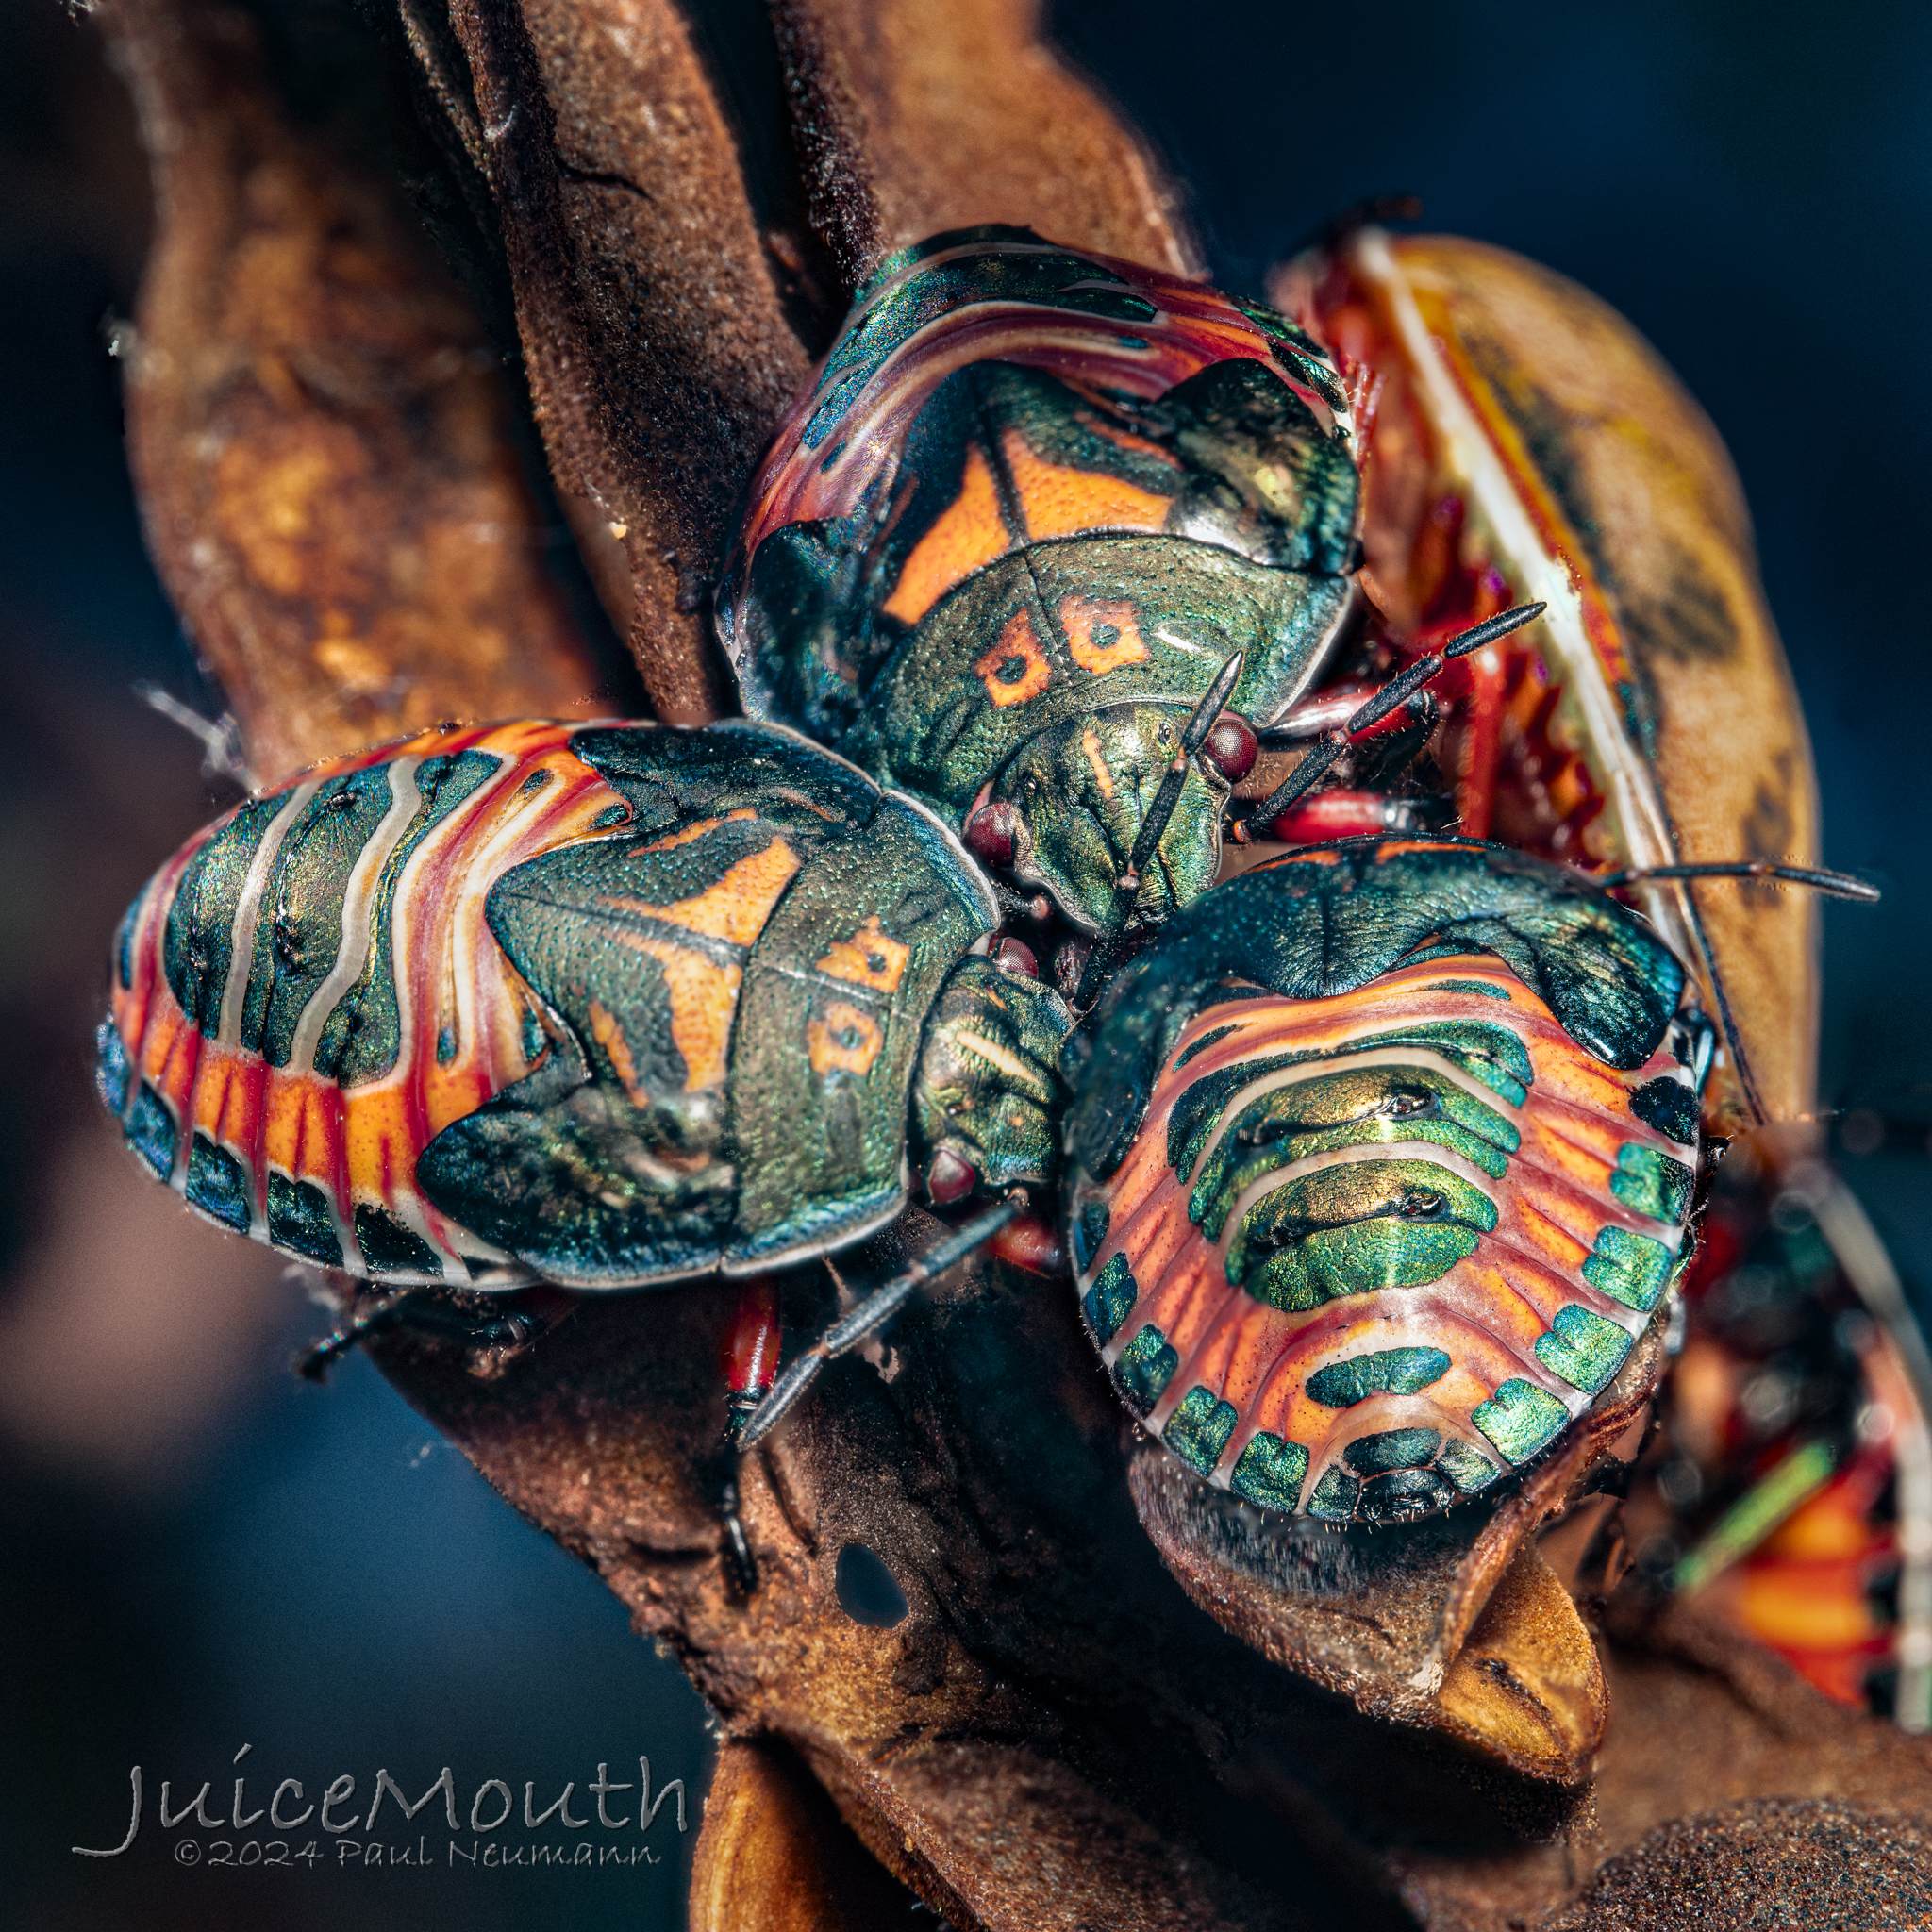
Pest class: stink_bug